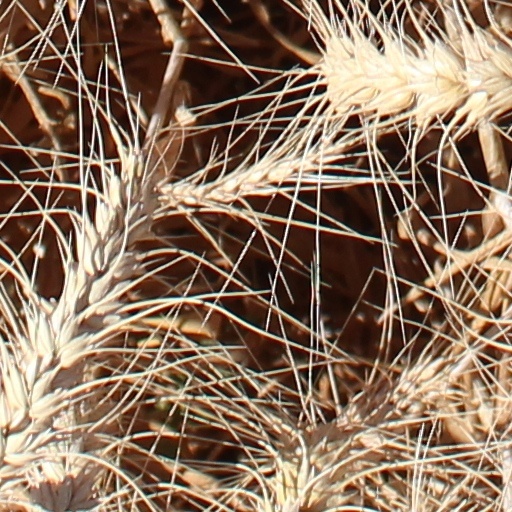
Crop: wheat